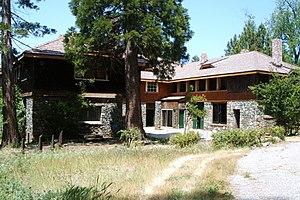
Ceci est la liste des lieux historiques inscrits sur le registre national dans le comté de Nevada en Californie.